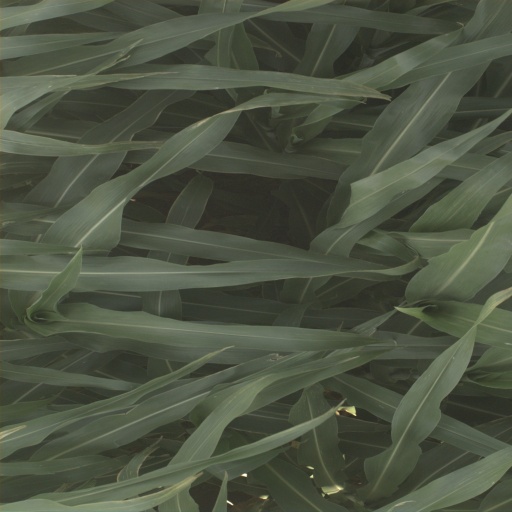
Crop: sorghum